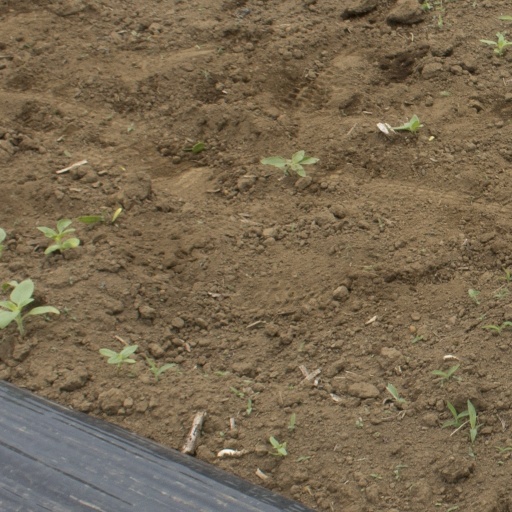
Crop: Jerusalem artichoke